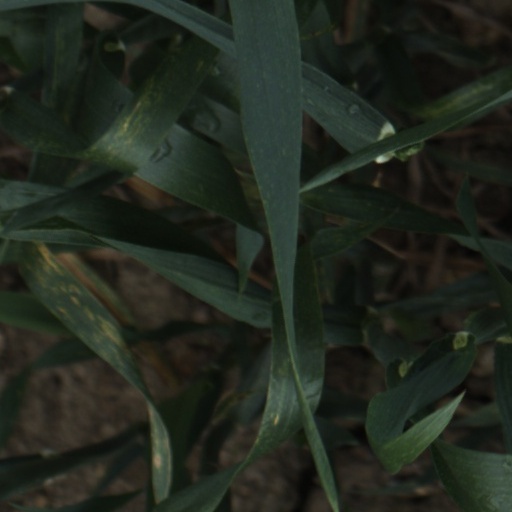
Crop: wheat